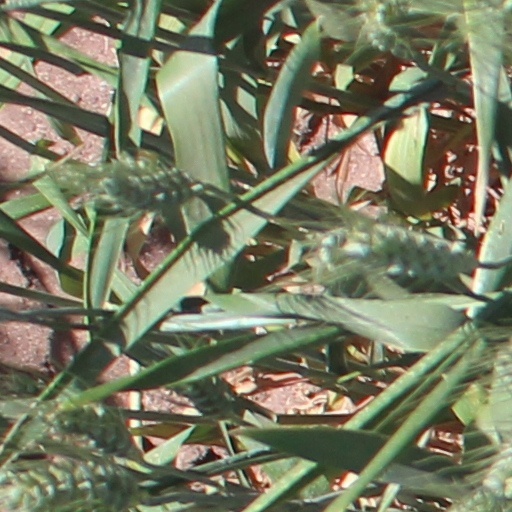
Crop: wheat